Question: Please indicate a possible affordance area of baseball bat that can be used for holding
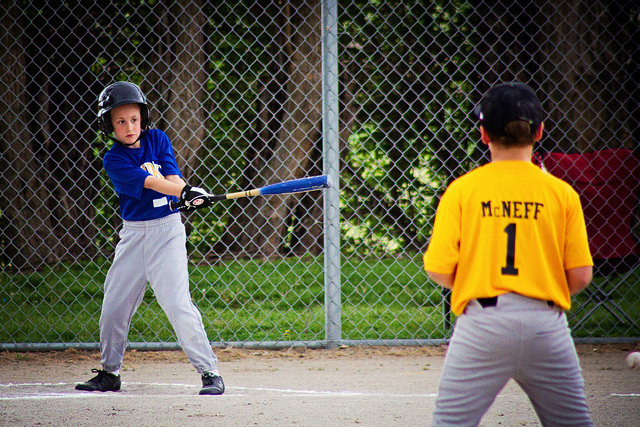
Answer: [175.5, 180.5, 213.5, 211.5]